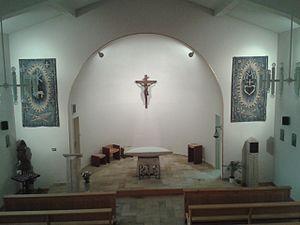
Au centre le choeur (crucifix, autel, ambon et mobilier liturgique) et sur les côtés
L’église Saint-Victor d'Ollon est un édifice religieux catholique situé à Ollon dans le canton de Vaud en Suisse. Il ne faut pas la confondre avec le temple réformé de cette même localité, qui est l'ancienne église médiévale dite de Saint-Victor.